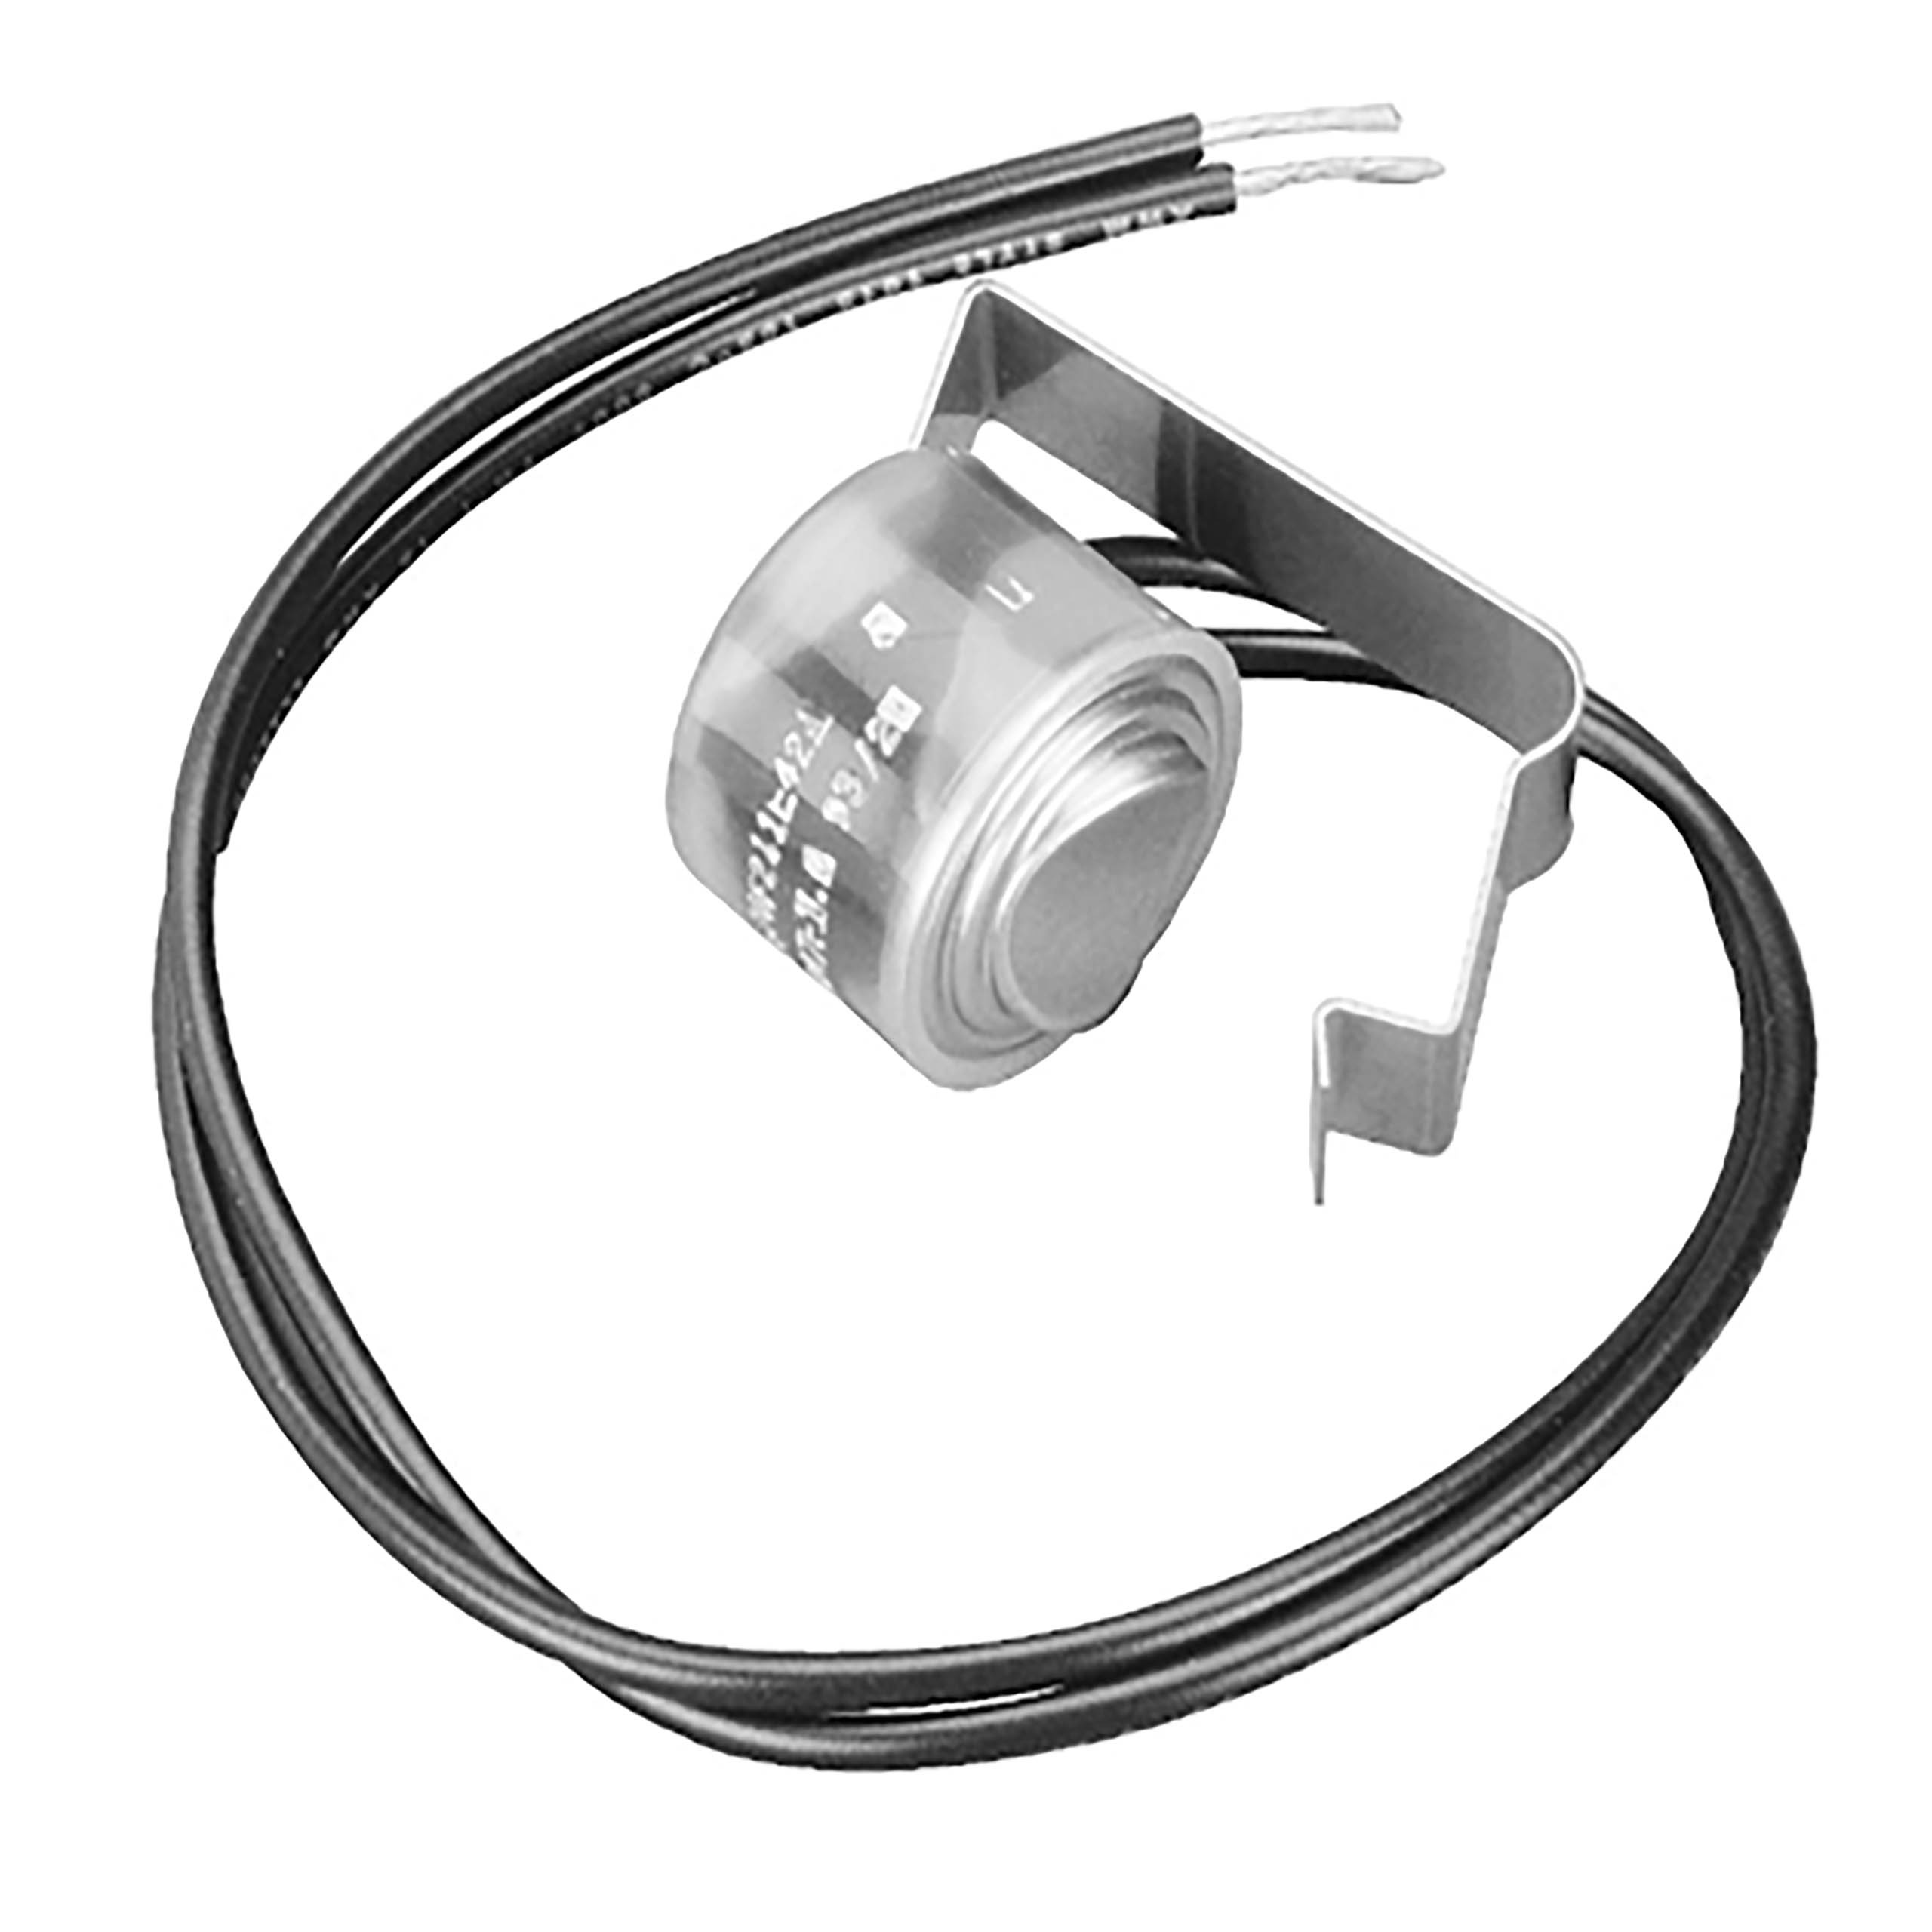
FPC | Low Voltage Freeze Protection Control Open 38 Degrees Close 48 Degrees Replaces AFUC 20005 | HONEYWELL RESIDENTIAL
**Low Voltage Freeze Protection Control: Protect Your Equipment from Cold Damage** The FPC Low Voltage Freeze Protection Control from Honeywell Residential ensures the safety of your equipment in cold environments. This device is engineered to automatically open at 38Â°F and close at 48Â°F, effectively preventing freezing and enhancing equipment longevity. **Key Features:** * Replaces AFUC 20005 * Low voltage operation * Compact design for easy installation * Reliable performance for continuous protection **Applications:** The FPC Control is ideal for protecting equipment such as: * Cooling coils * Heat pumps * Water pipes * Outdoor equipment **Benefits:** * Prevents freezing damage, reducing downtime and repair costs * Extends equipment lifespan * Ensures reliable operation in cold climates * Easy to install and use Our HVAC supply store offers the FPC Low Voltage Freeze Protection Control at competitive prices. Our fast shipping ensures timely delivery for your urgent needs. Shop now to protect your equipment from the harsh effects of cold temperatures. Resources
Brand: HONEYWELL RESIDENTIAL
Category: Home & Garden > Household Appliance Accessories > Water Heater Accessories